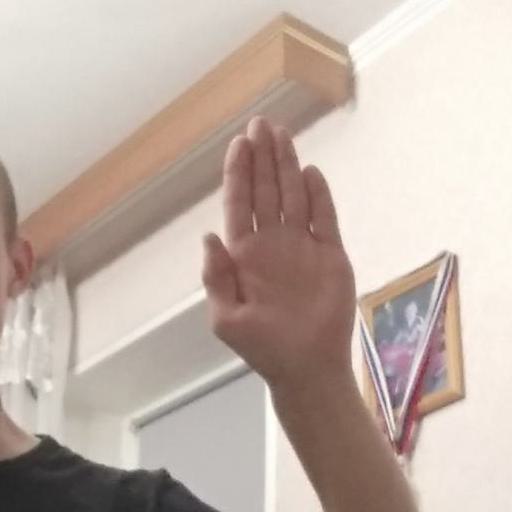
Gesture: stop